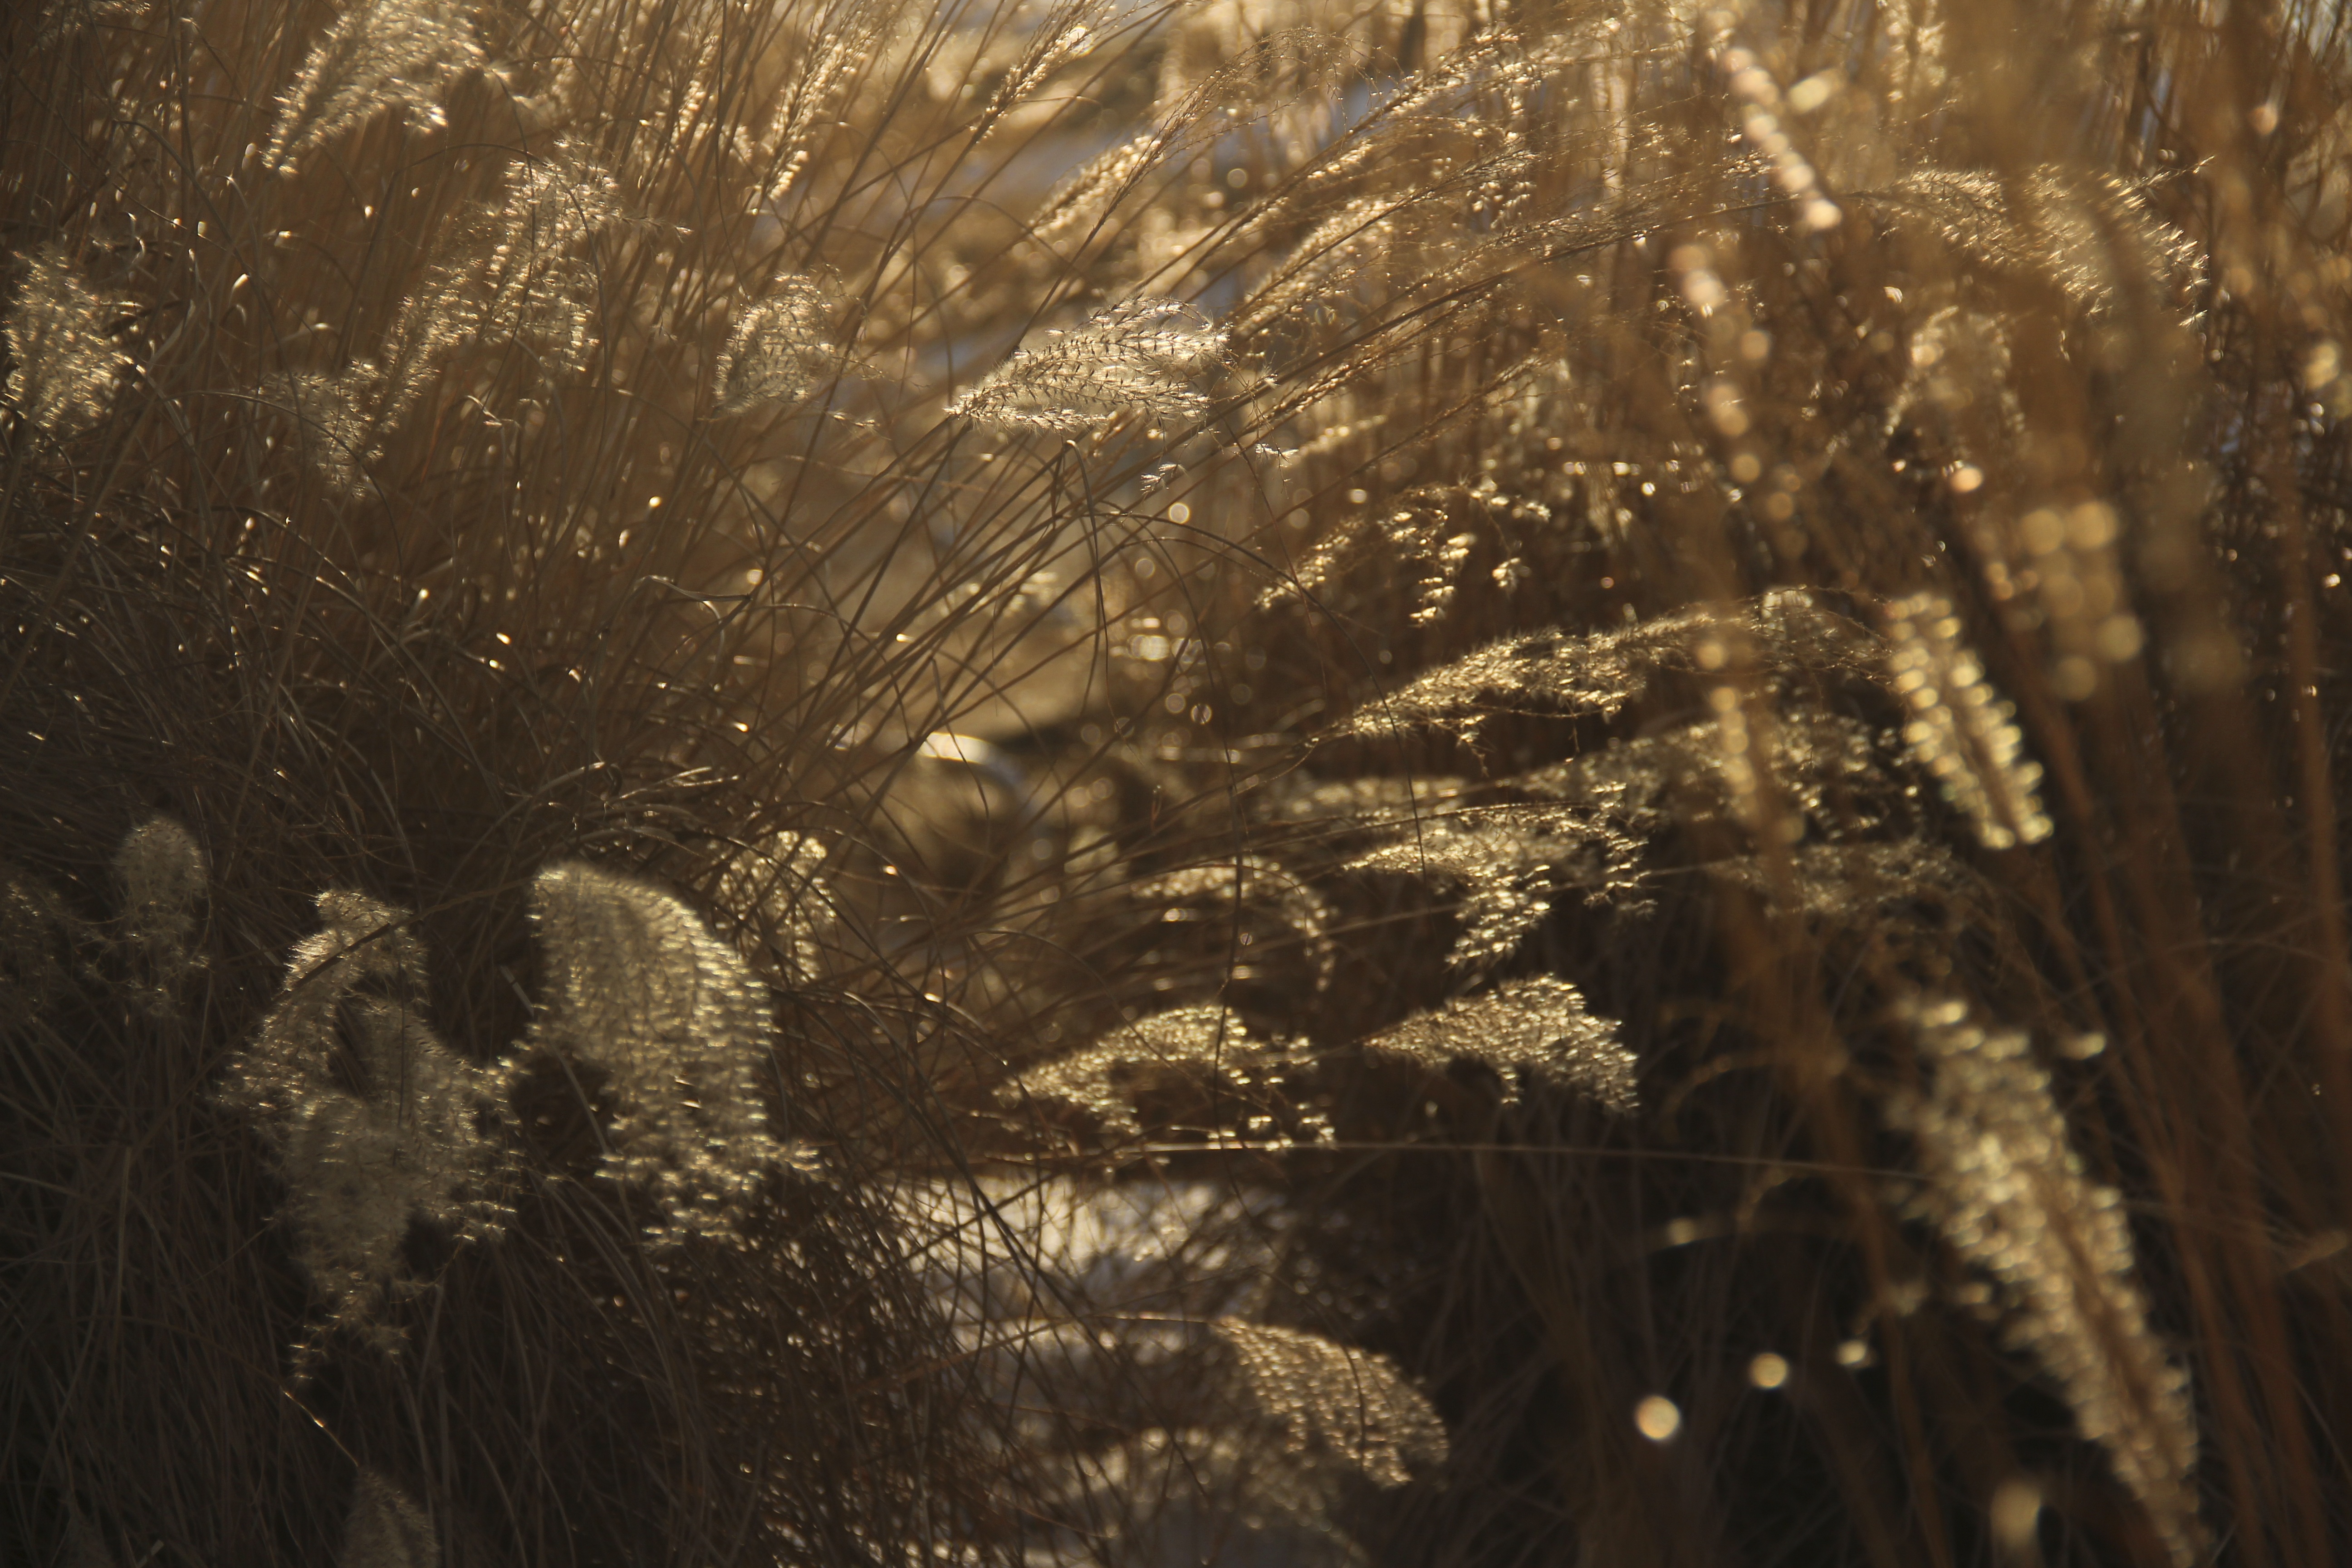
landscape, tree, nature, forest, grass, branch, snow, winter, light, plant, sunset, night, sunlight, frost, formation, dusk, orange, reflection, autumn, darkness, yellow, season, outdoors, scene, weeds, woody plant